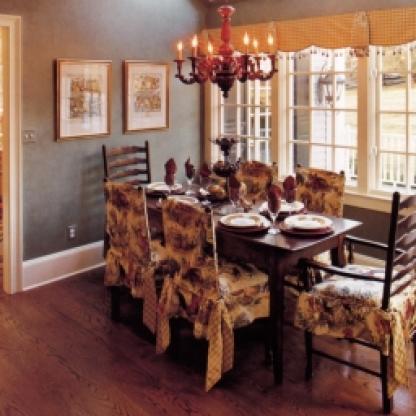
Scene: Indoor